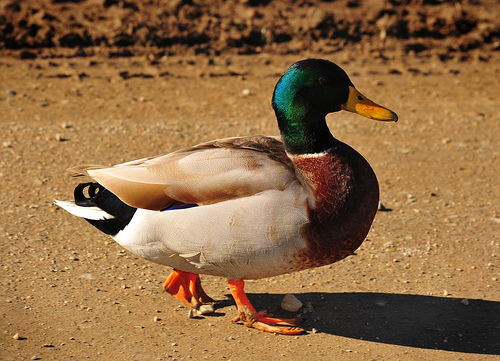
this is a bird with a white belly, brown breast and a blue and green head.
this is a brown bird with webbed feet, a yellow beak and iridescent greenish-blue head.
bird has brown body feathers, brown breast feather, and orange beak
this bird is white, brown, and green in color with a large flat yellow beak, and green eye rings.
a large bird with orange webbed feet, a green crown and throat, long yellow bill, brown breast, and white flank.
a bird with webbed feet a white body with brown breasts and a green head and neck.
this particular bird has a white belly and brown breasts and dark green neck and heada large bird with a green head, brown breast, and white belly.
the bird has a green head and yellow bill, tarsus is orange and feet webbed.
this bird is white with brown and green and has a long, pointy beak.
Species: Mallard